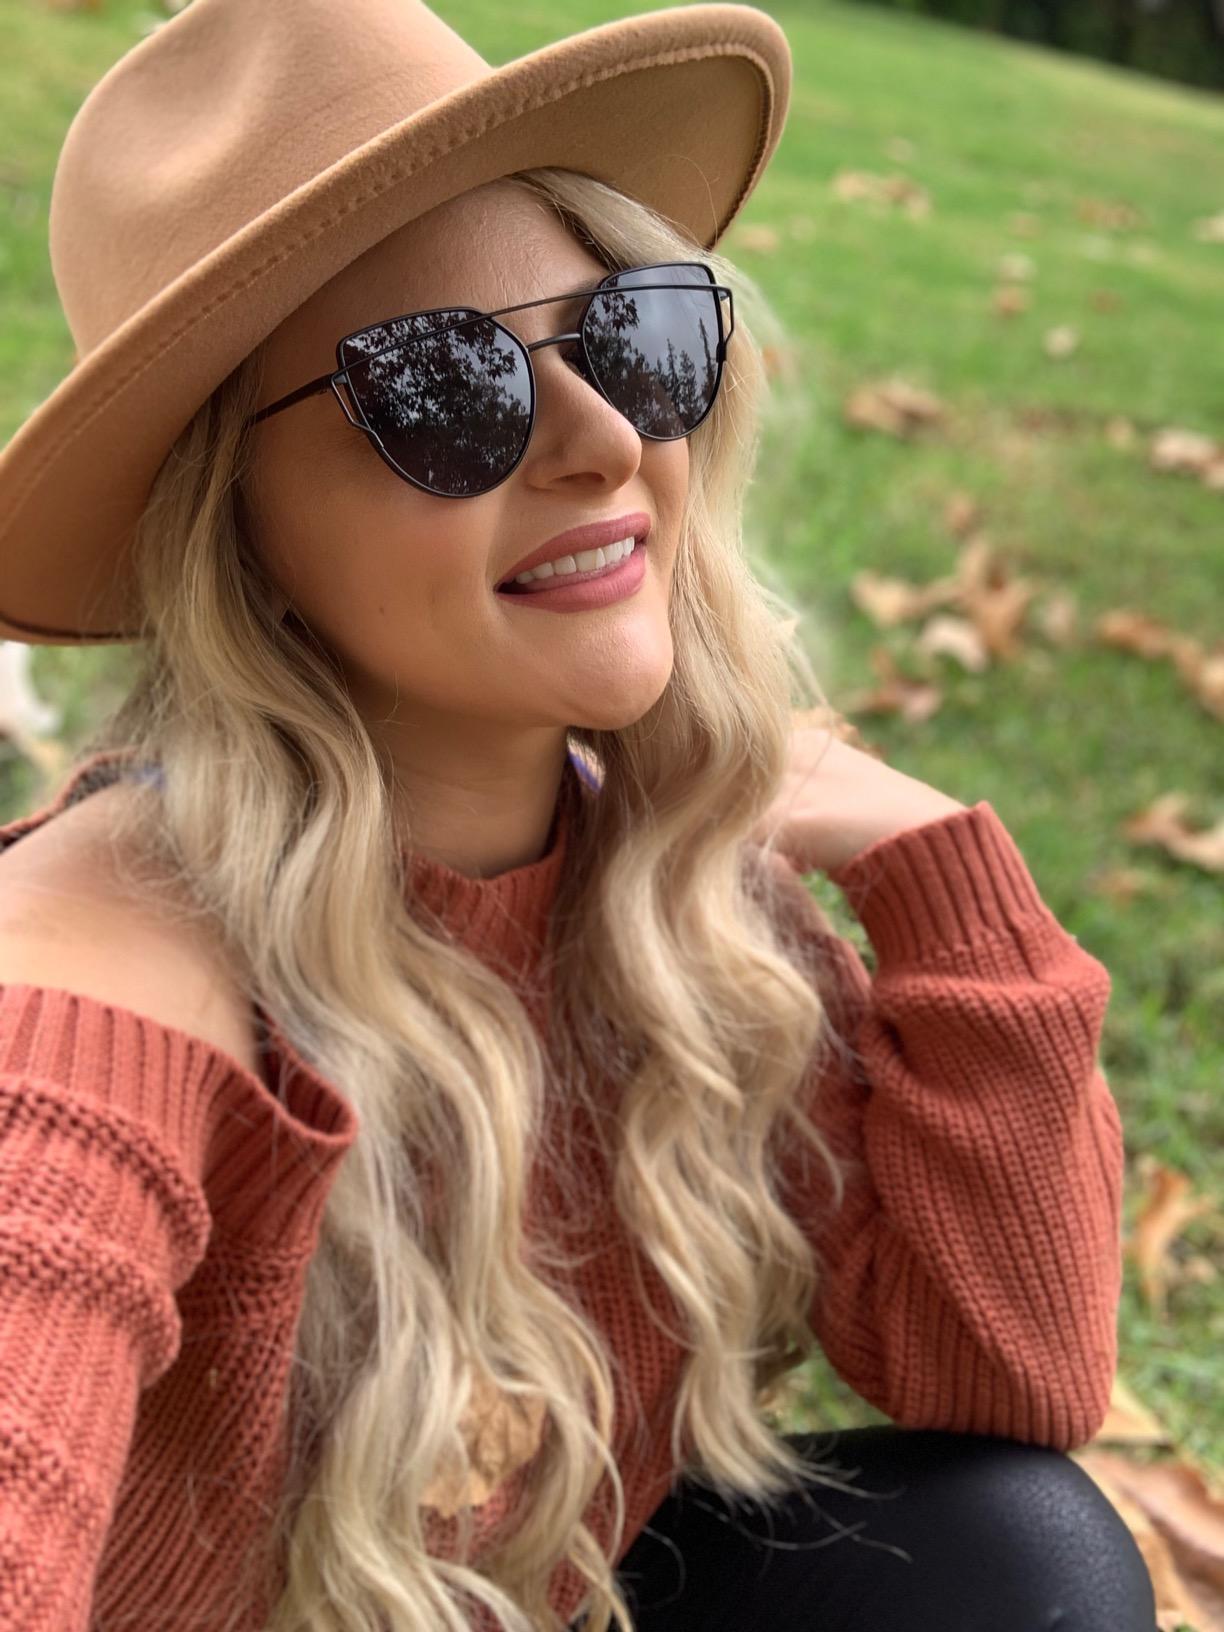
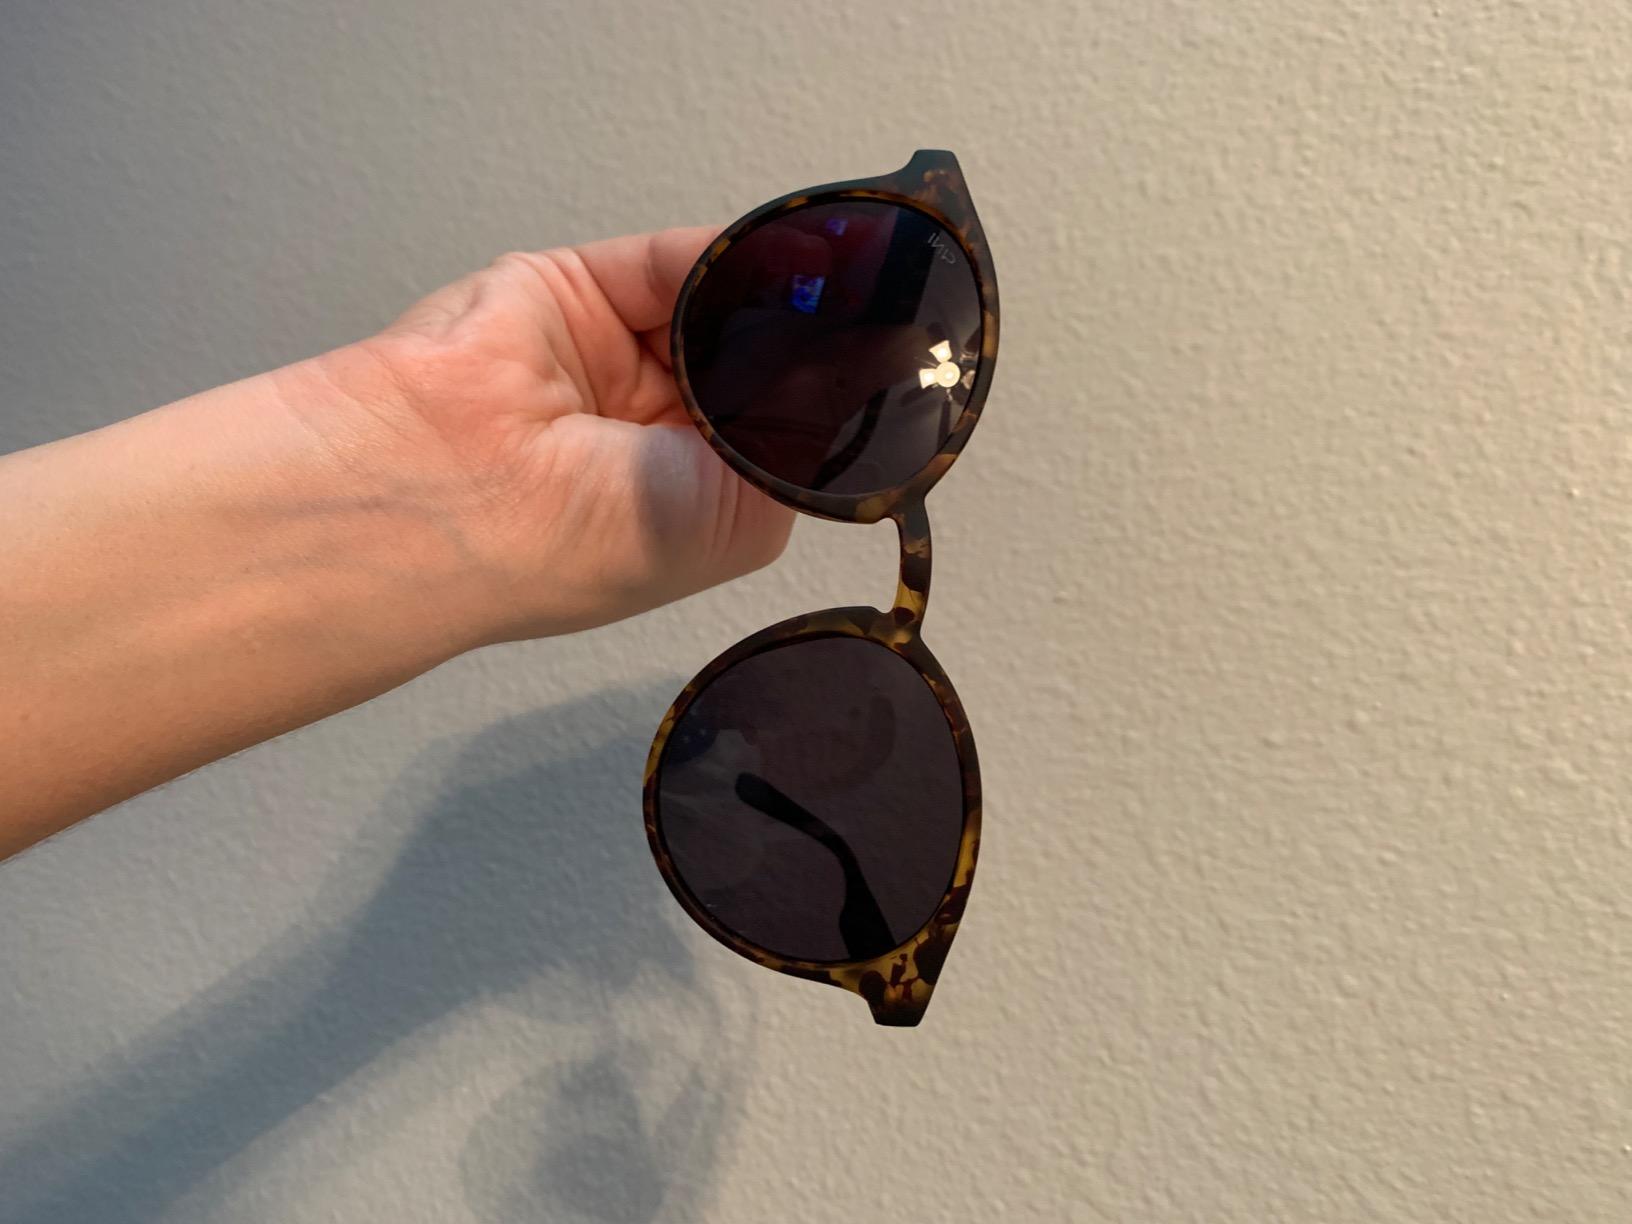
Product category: accessories_sunglasses
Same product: no